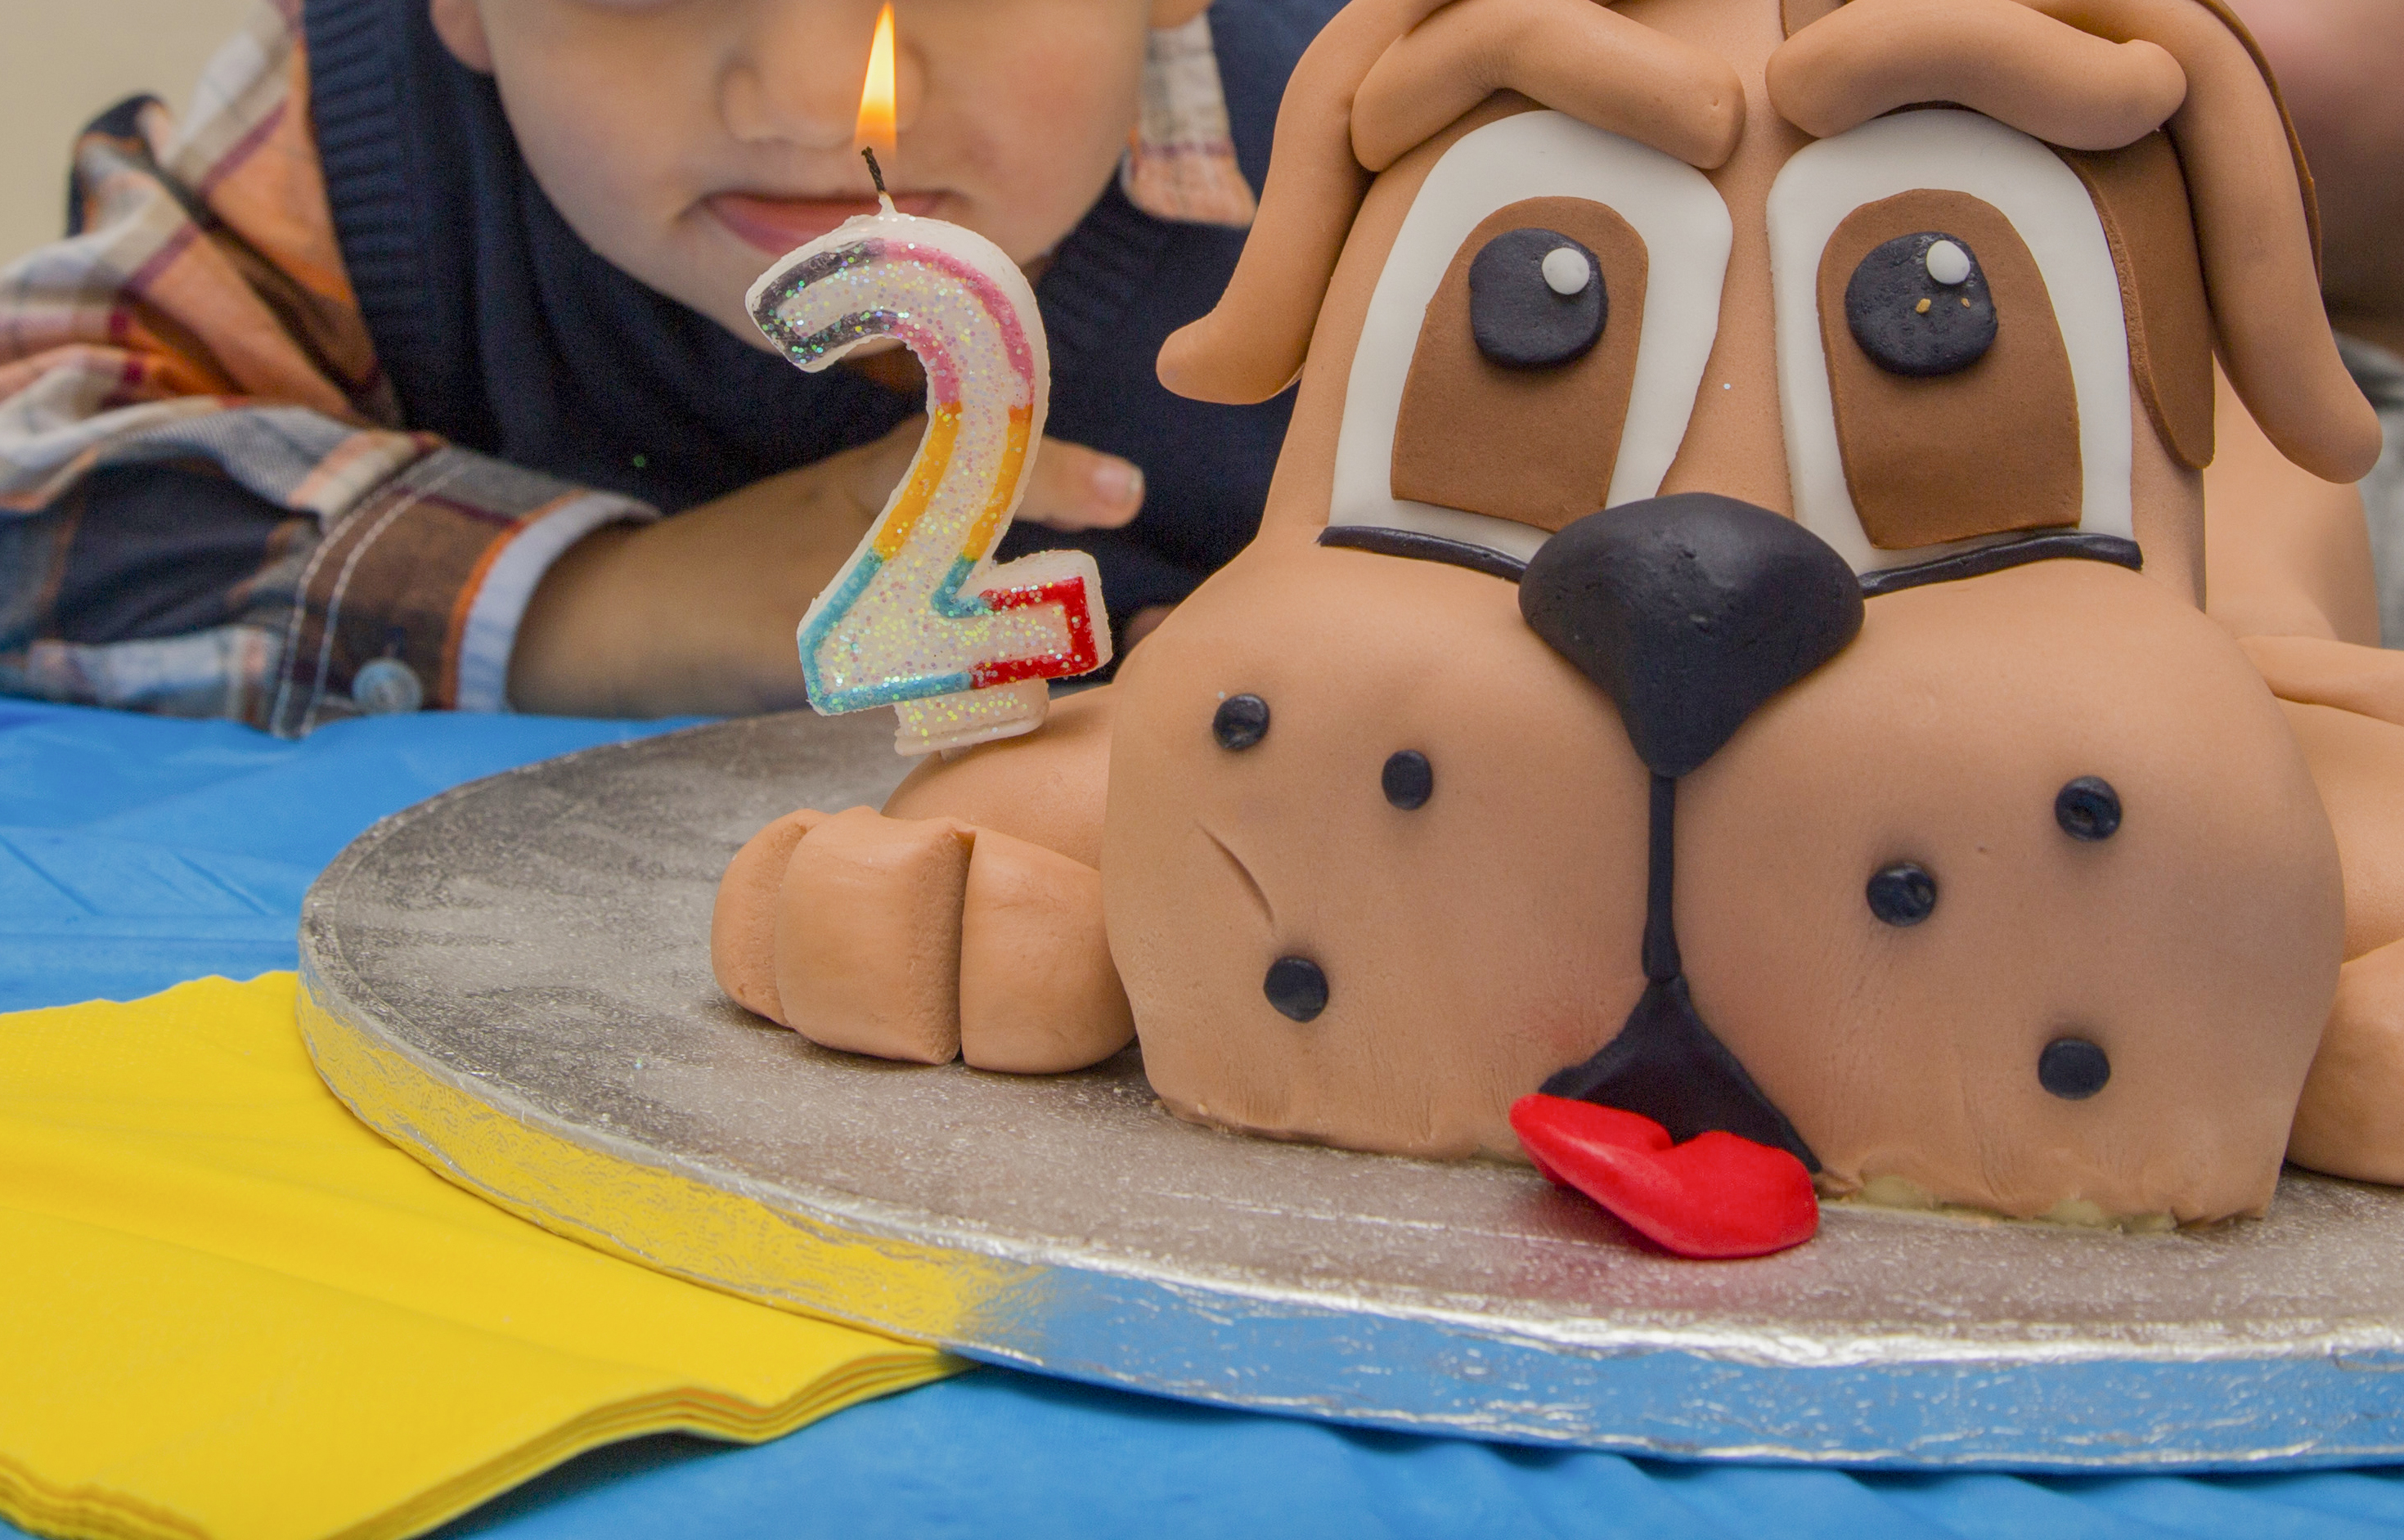
age, anniversary, background, birthday, cake, candle, chocolate, closeup, colorful, cream, delicious, dessert, flame, food, happy birthday, number, numbers, party, sweet, two, wallpaper, wax, year, yellow, cake decorating, sugar paste, torte, fondant, toy, birthday cake, play, royal icing, icing, stuffed toy, baking, fun, pasteles, buttercream